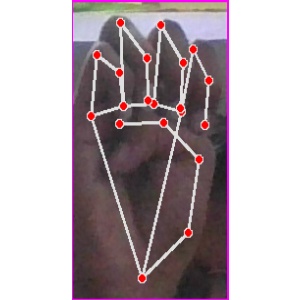
अक्षर: म